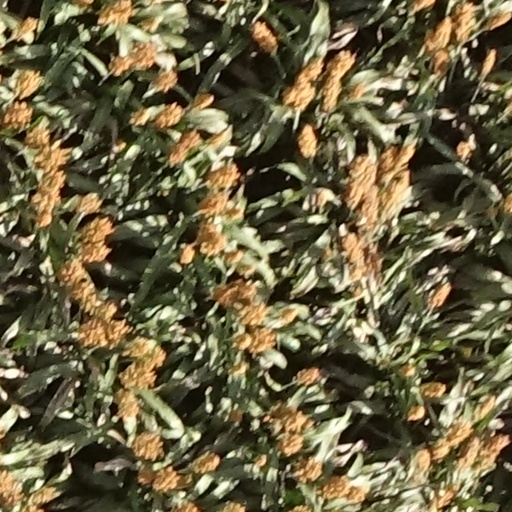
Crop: sorghum